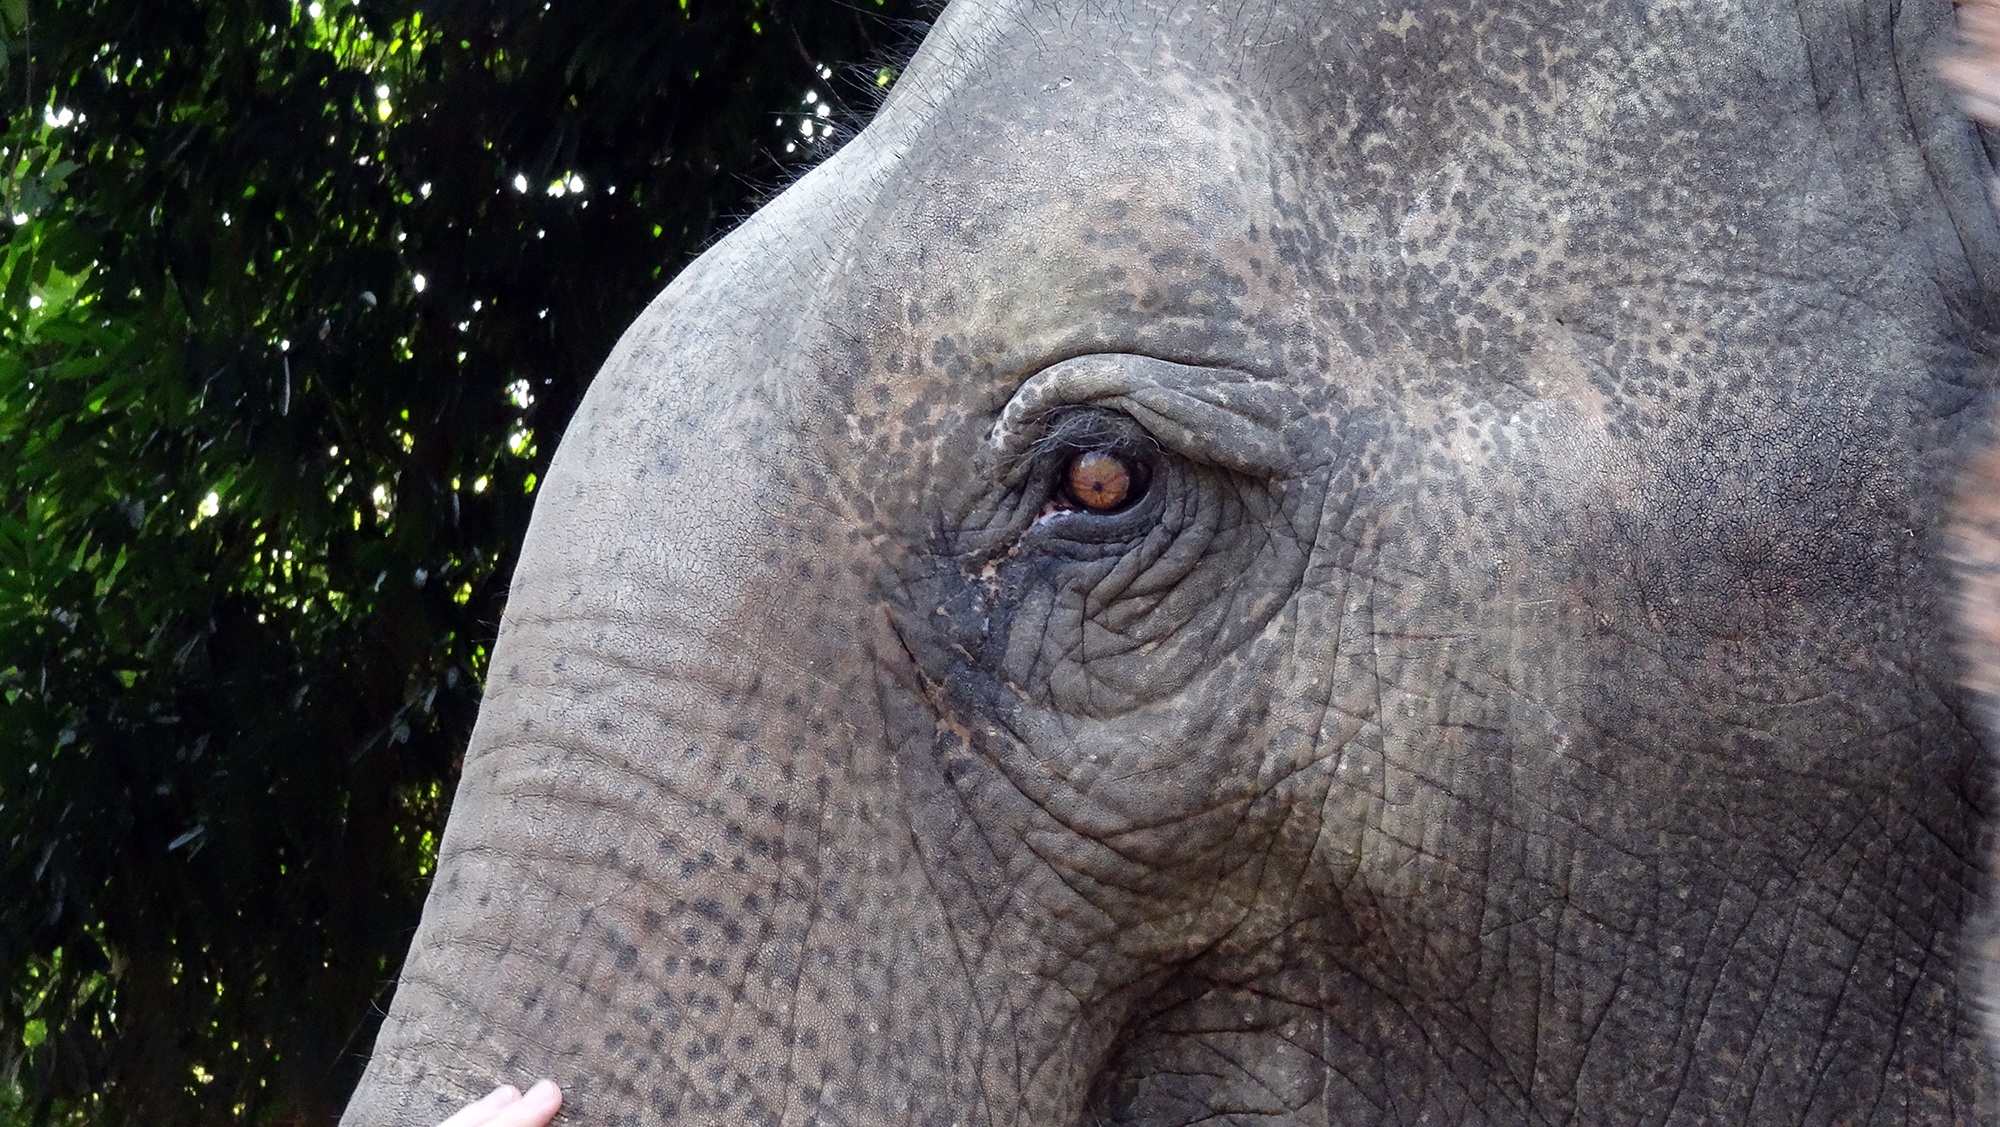
farm, wildlife, zoo, mammal, national park, fauna, elephant, thailand, eye, pachyderm, proboscidea, indian elephant, african elephant, elephants and mammoths